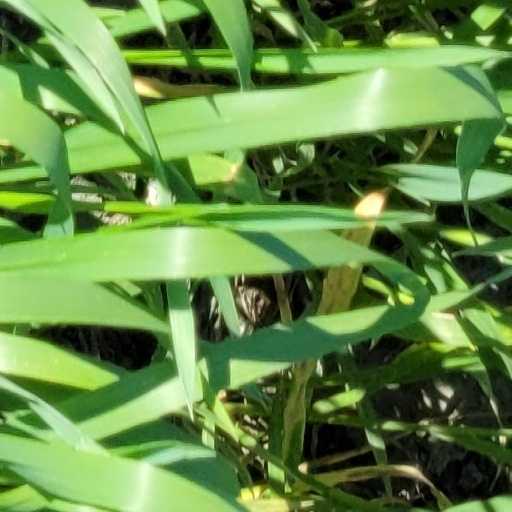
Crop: wheat